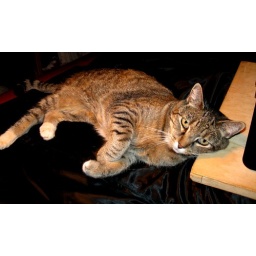
Beck, in bed with me, helping with my laptop